Brocéliande

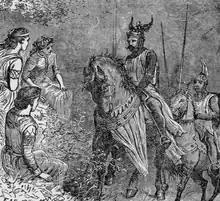
"The Damsels at the Fountain", F. A. Fraser's illustration for "King Arthur and His Knights of the Round Table" (1912)

In the 1170s, Chrétien de Troyes mentions the forest of Brocéliande in his Arthurian romance, "Le Chevalier au lion". While in Brocéliande, Yvain pours water from a spring into a stone, causing a violent storm to erupt. This in turn summons the knight Esclados le Ros who defends the forest.